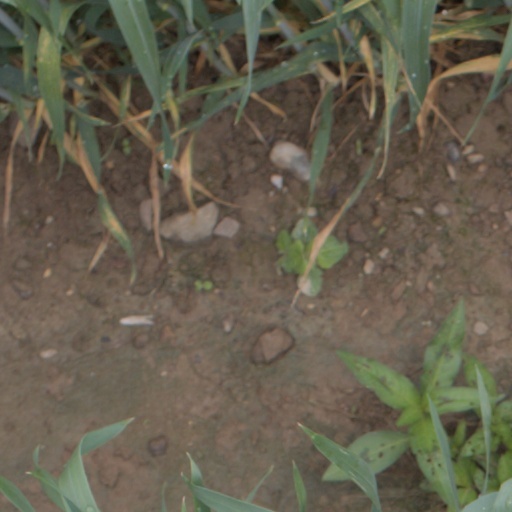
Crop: wheat